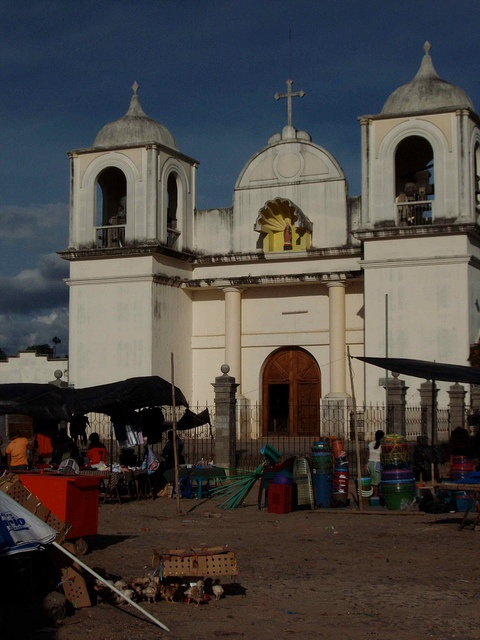
A church tower with a large white cross above it.
The courtyard with booths outside an old white church.
A Church with some tents with items for sale in front of it.
An old church with people in a store outside
A building that has tents in front of it.